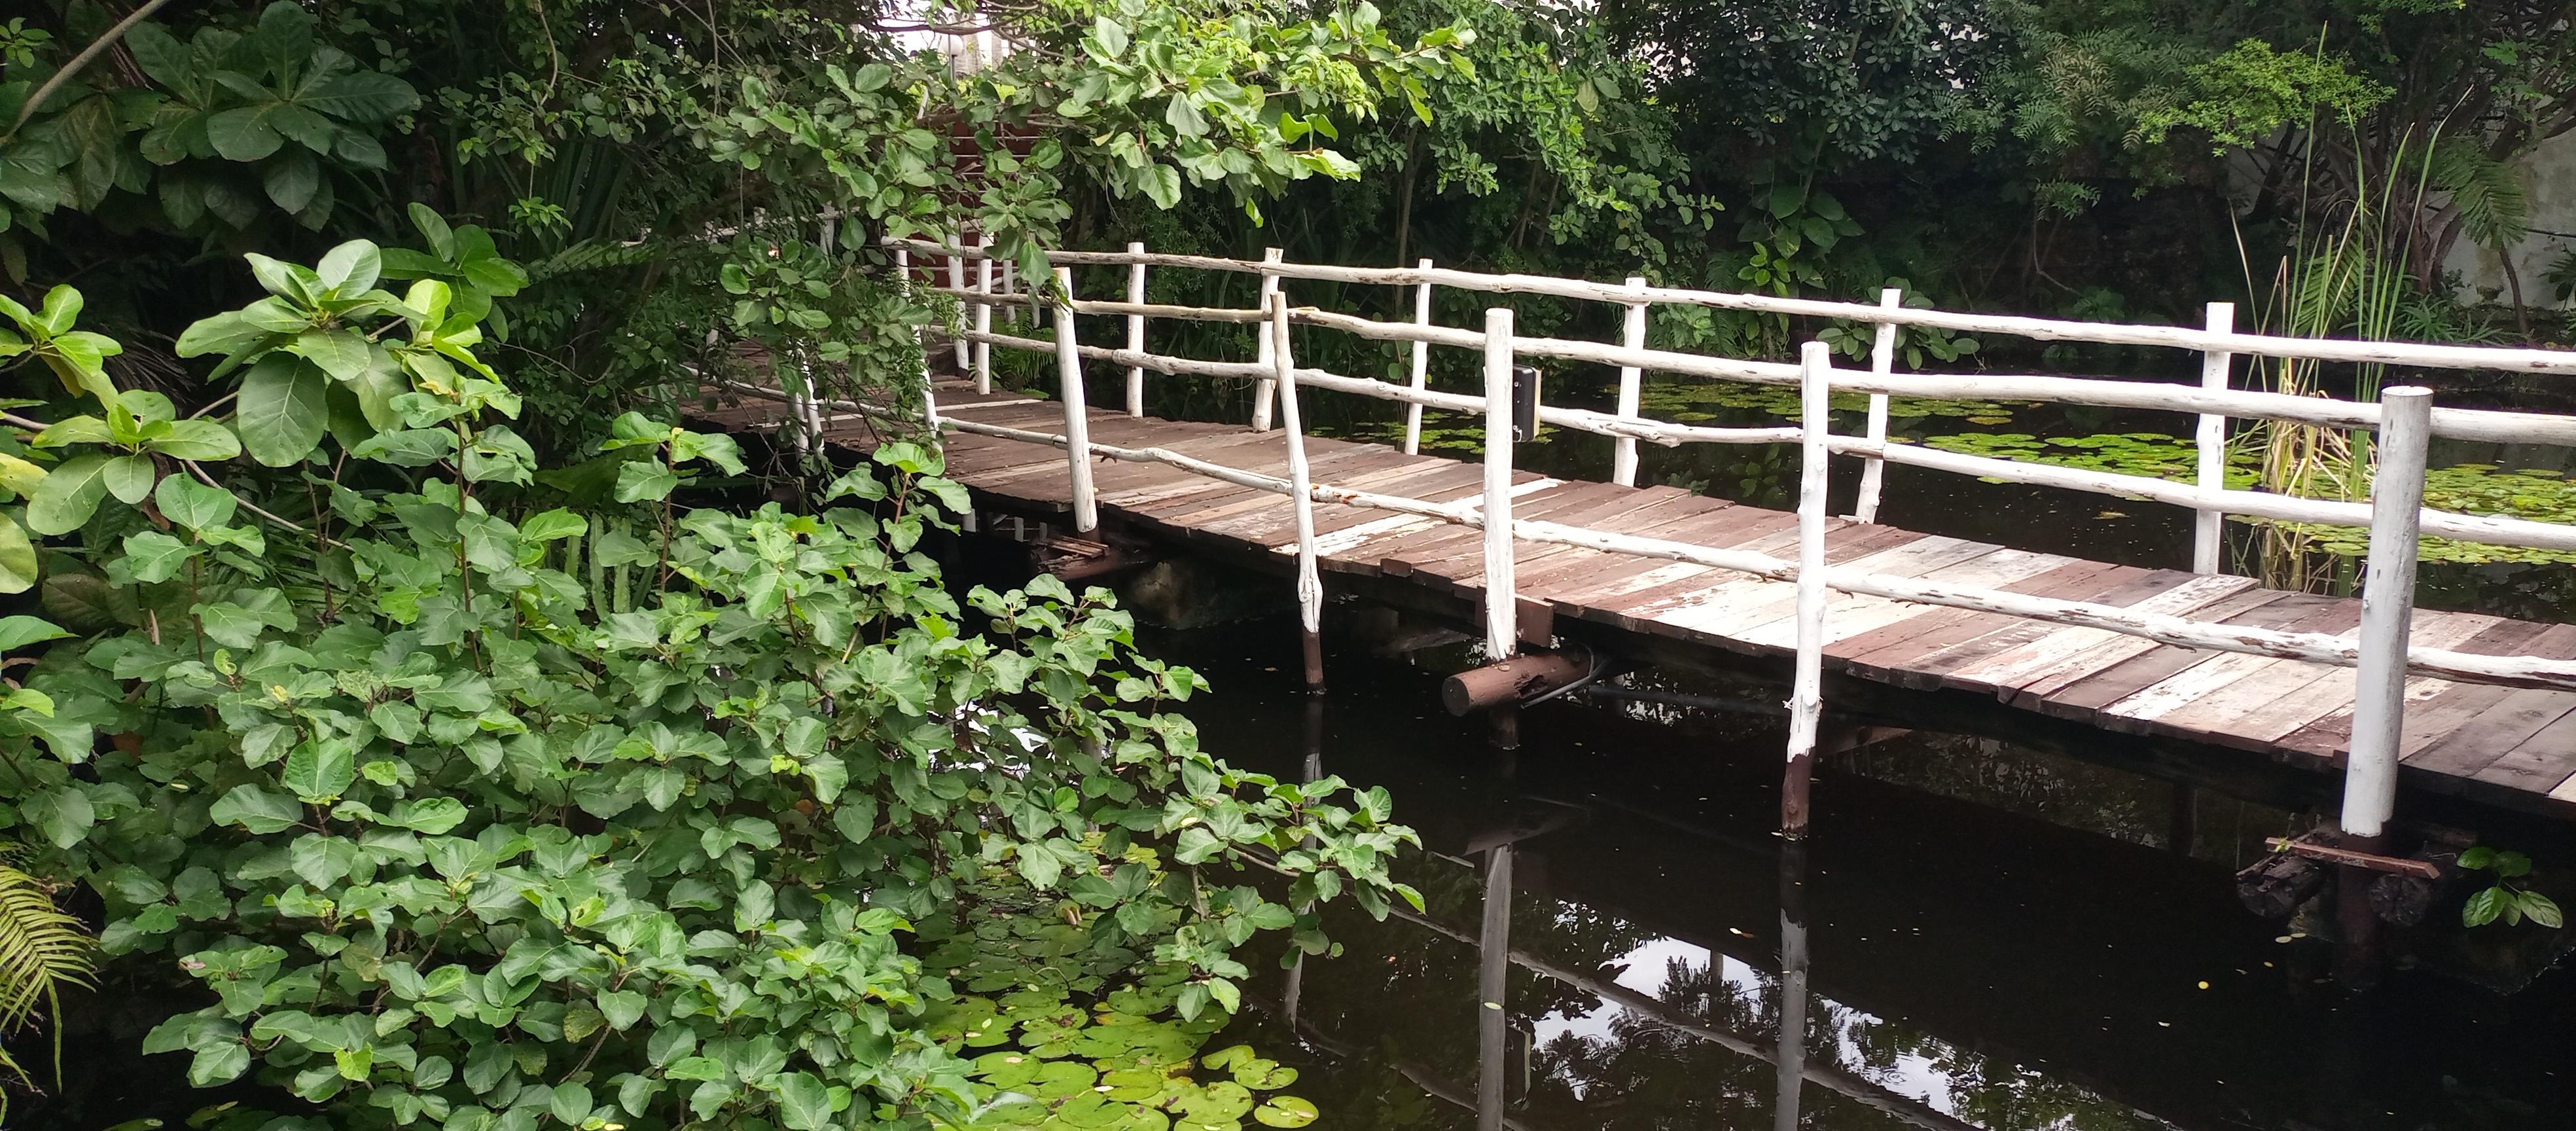
Mimea inayomea majini na visitu vidogovidogo na vingine vikubwa. Daraja imetengenezwa kwa mbao na kushikiliwa kwa vijiti vya rangi nyeupe. Inaelekea upande mwingine ambap[o inatengeneza njia.